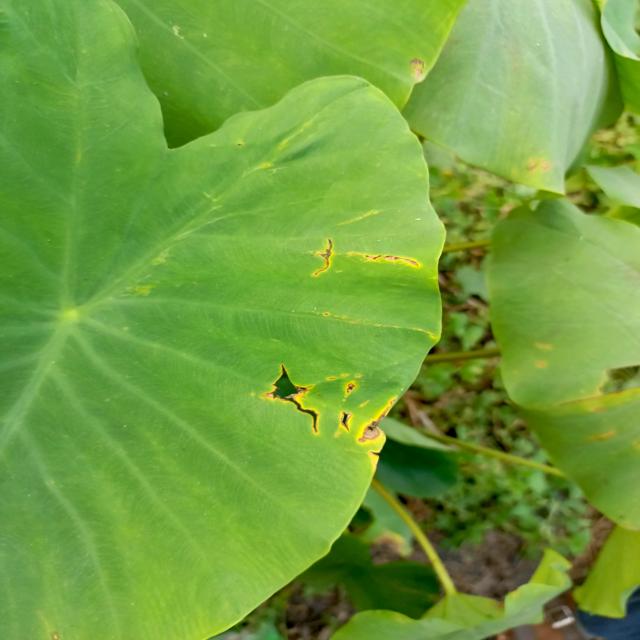
Label: Early_Blight